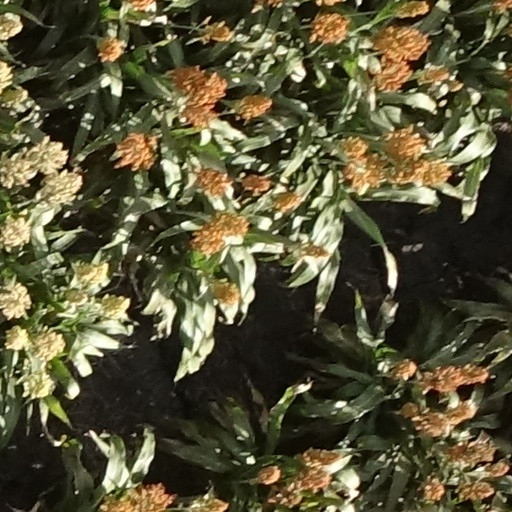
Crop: sorghum